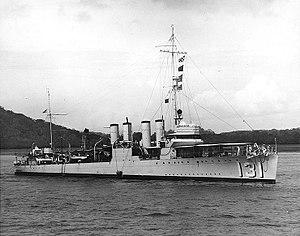
L’opération Chariot fut une attaque britannique pendant la Seconde Guerre mondiale sur le port de Saint-Nazaire. Elle fut menée par les Combined Operations de Lord Mountbatten, afin de rendre inutilisables certains équipements du port et en particulier la forme Joubert, faisant de Saint-Nazaire le seul port de France à pouvoir accueillir le Tirpitz, plus gros cuirassé de la Marine allemande encore en service à ce moment-là.
Le HMS Campbeltown est un destroyer de la Royal Navy ayant servi durant de la Seconde Guerre mondiale. Il est connu pour son rôle de navire bélier dans l'opération Chariot contre les installations portuaires de Saint-Nazaire en mars 1942.
Voici la liste des destroyers de la marine des États-Unis. La liste est organisée en fonction du numéro d'immatriculation du navire puis par ordre alphabétique.